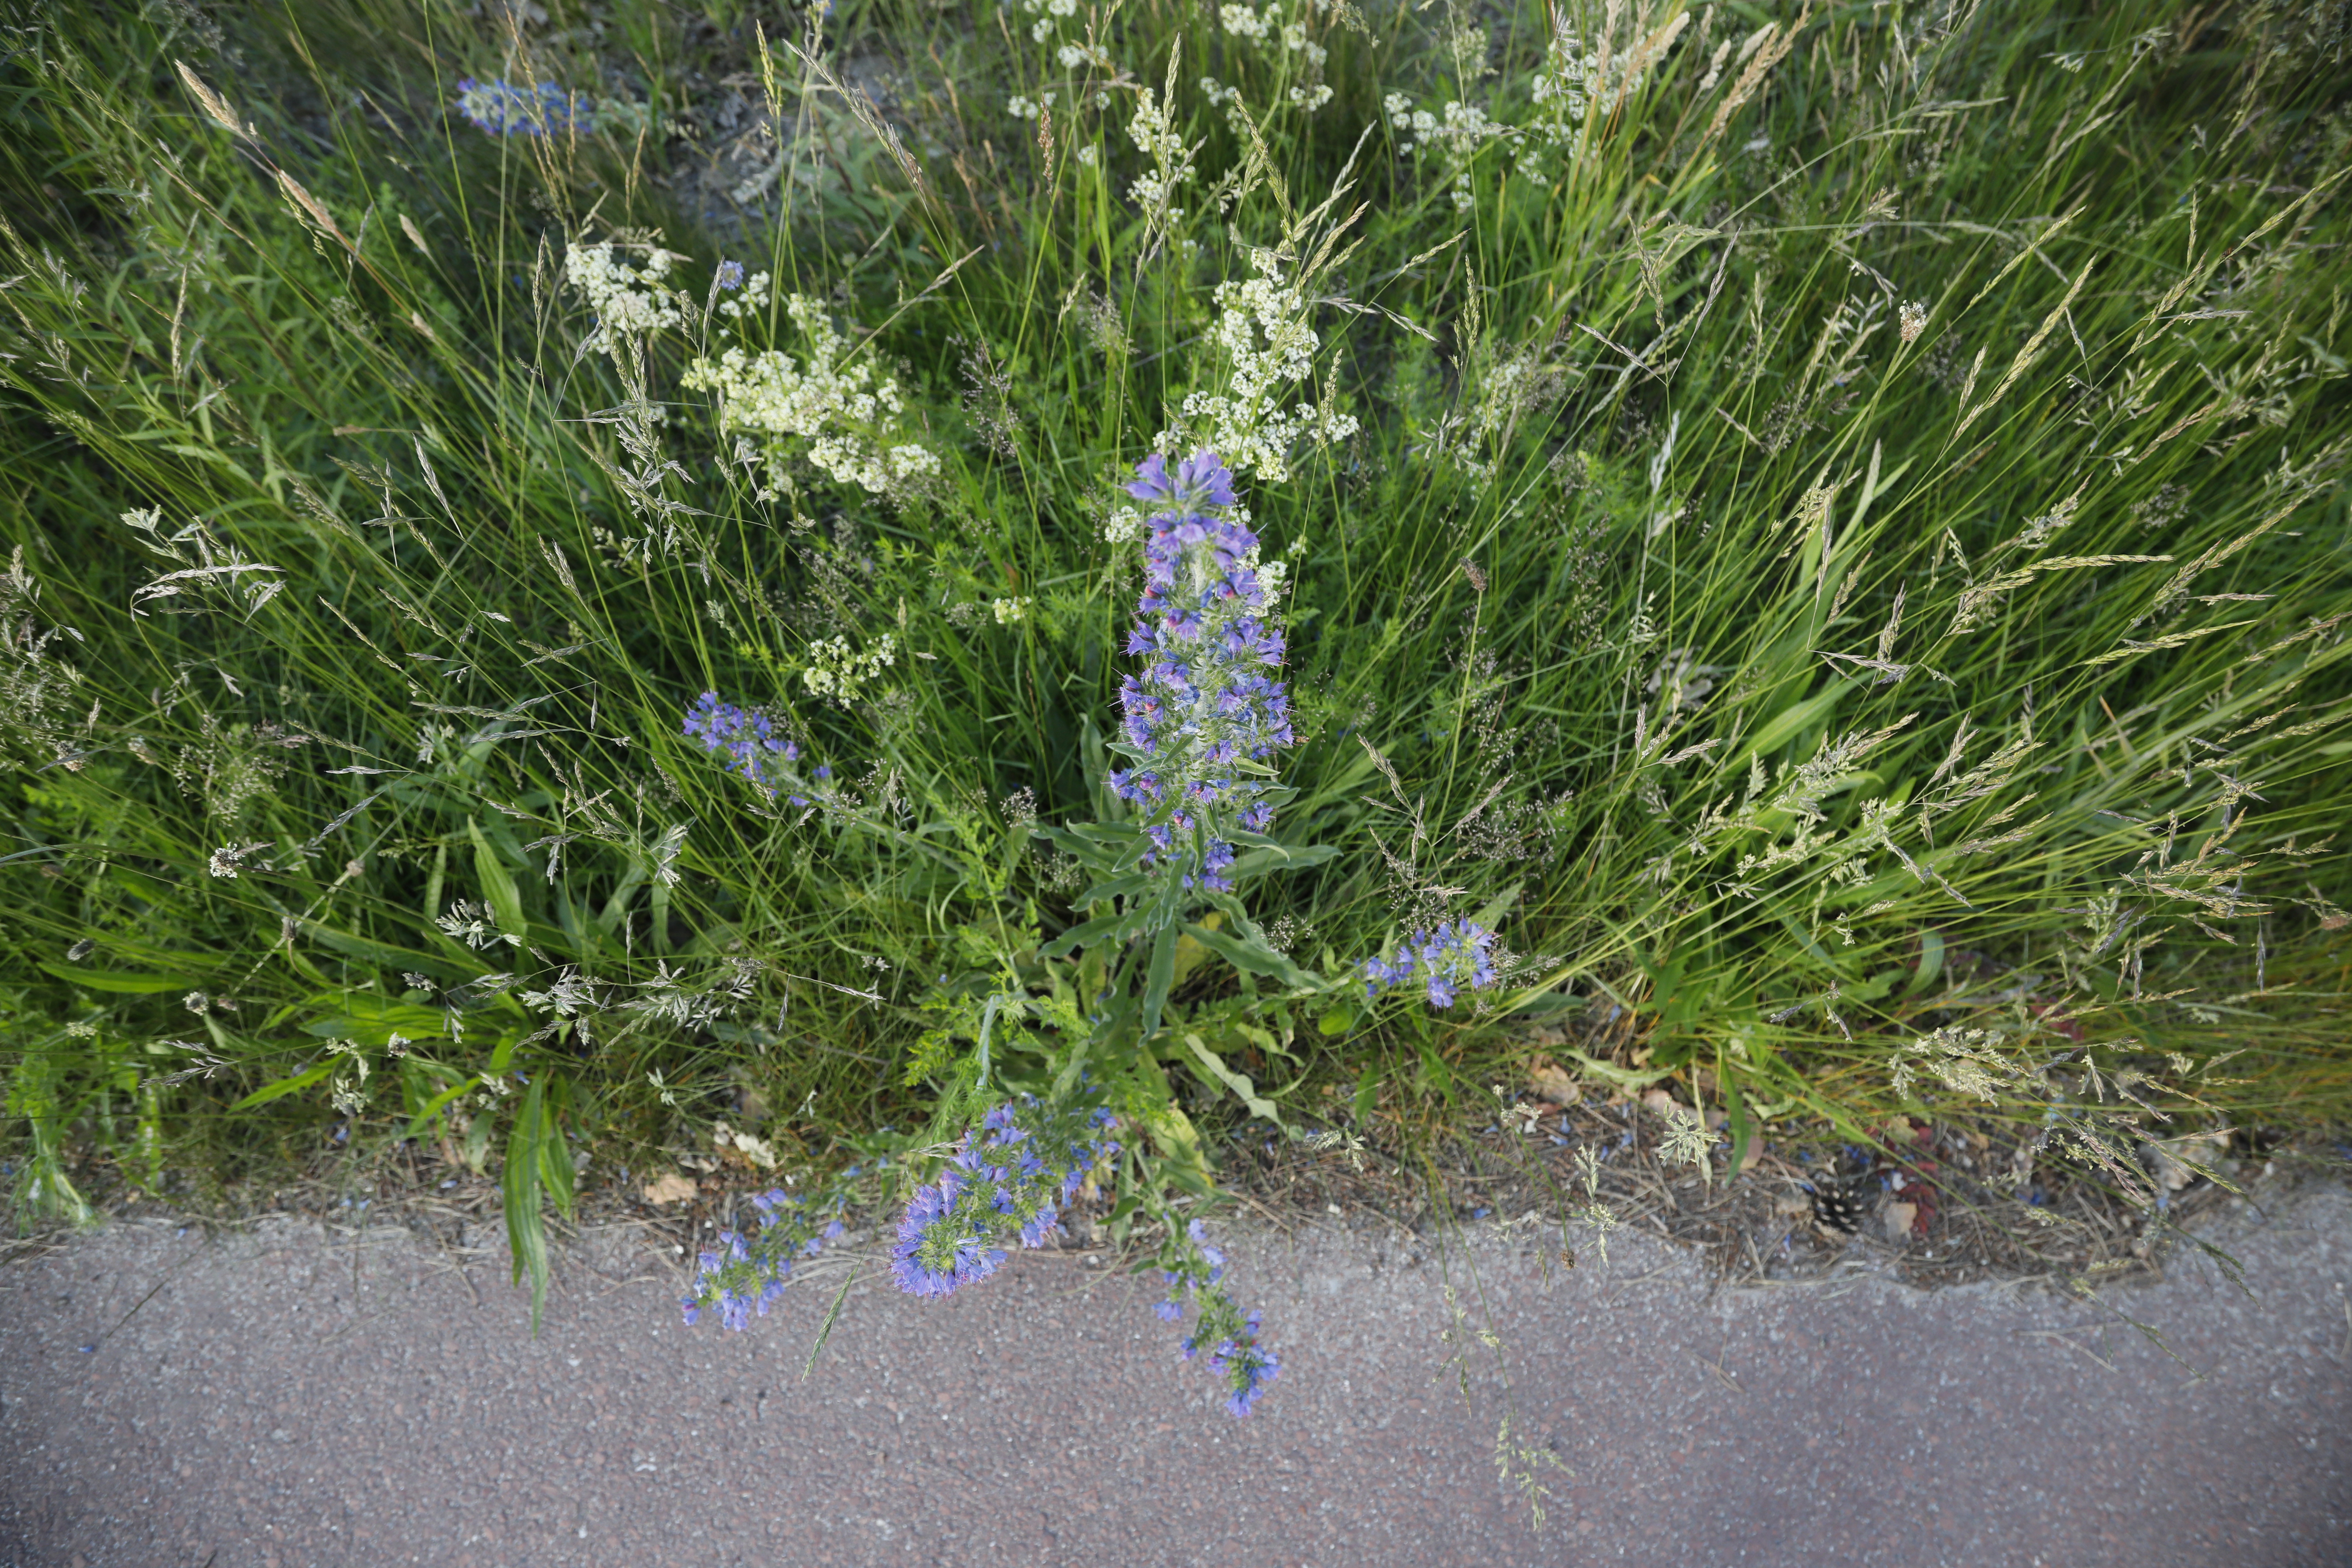
Plant species: Echium vulgare